Souldern

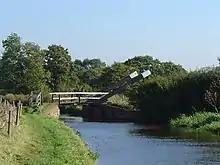
Chisnell Bridge, a drawbridge across the Oxford Canal southwest of Souldern

The main road between Bicester and Banbury was made into a turnpike by an Act of Parliament passed in 1791. The section through Souldern parish between Bicester and Aynho ceased to be a turnpike in 1877. When Britain's principal roads were classified early in the 1920s, the stretch of the former turnpike between Bicester and Twyford, Oxfordshire was made part of the A41. In 1990 the section of the M40 motorway between Wheatley, Oxfordshire and Hockley Heath was built and the Bicester - Twyford stretch of the A41 was reclassified as part of the B4100. The M40 runs through the southwestern part of Souldern parish, passing within of the village.